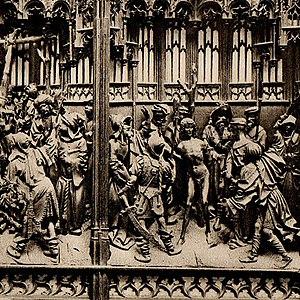
Jan Borreman l'Ancien, aussi Jan Borman ou Borremans, est le meilleur sculpteur sur bois de son époque à Bruxelles. Ses œuvres de style gothique tardif trouvèrent non seulement un marché aux anciens Pays-Bas, mais également, en passant par les routes marchandes de l'époque, jusqu'au nord du Saint-Empire romain germanique et aux pays scandinaves.